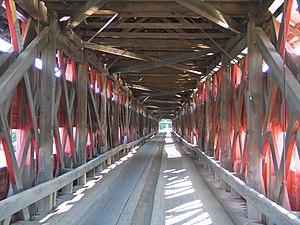
Intérieur du Pont Marchand de Fort-Coulonge, Québec.
Le pont Félix-Gabriel-Marchand est un pont couvert qui traverse la rivière Coulonge, dans la municipalité de Mansfield-et-Pontefract, au Québec. Érigé en 1898, ce pont est unique au Québec pour sa structure qui superpose deux treillis différents. C'est également le seul pont couvert québécois construit au XIXᵉ siècle situé au nord du Saint-Laurent. Le pont a été classé immeuble patrimonial le 1ᵉʳ juin 1988.